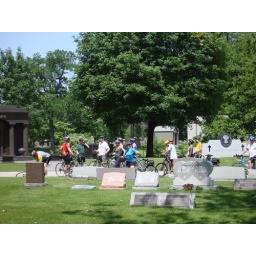
On the street near the Civil War monument in Oak Woods Cemetary. Taken by: Corina Schusheim